Focus on the Family

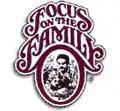
Focus on the Family's former logo

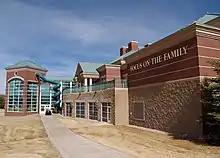
Focus on the Family's Visitor's Welcome Center in Colorado Springs, Colorado

From 1977 to 2003, James Dobson served as the sole leader of the organization, which was originally based in Arcadia, California. Dobson and his organization generated significant controversy by taking a different approach to ministry than many other evangelical parachurch organizations, opting to combine its parenting programs with conservative political activism. By 1993, Focus on the Family was receiving approximately 10,000 personal letters and 3,000 phone calls per day by individuals seeking personal assistance from the organization.